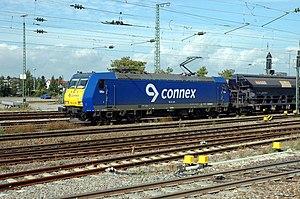
Veolia Cargo était une entreprise ferroviaire française de transport de marchandises, filiale du groupe Veolia Transport. Créée en 2006 elle disparait fin 2009 après son rachat par les groupes SNCF et Eurotunnel.